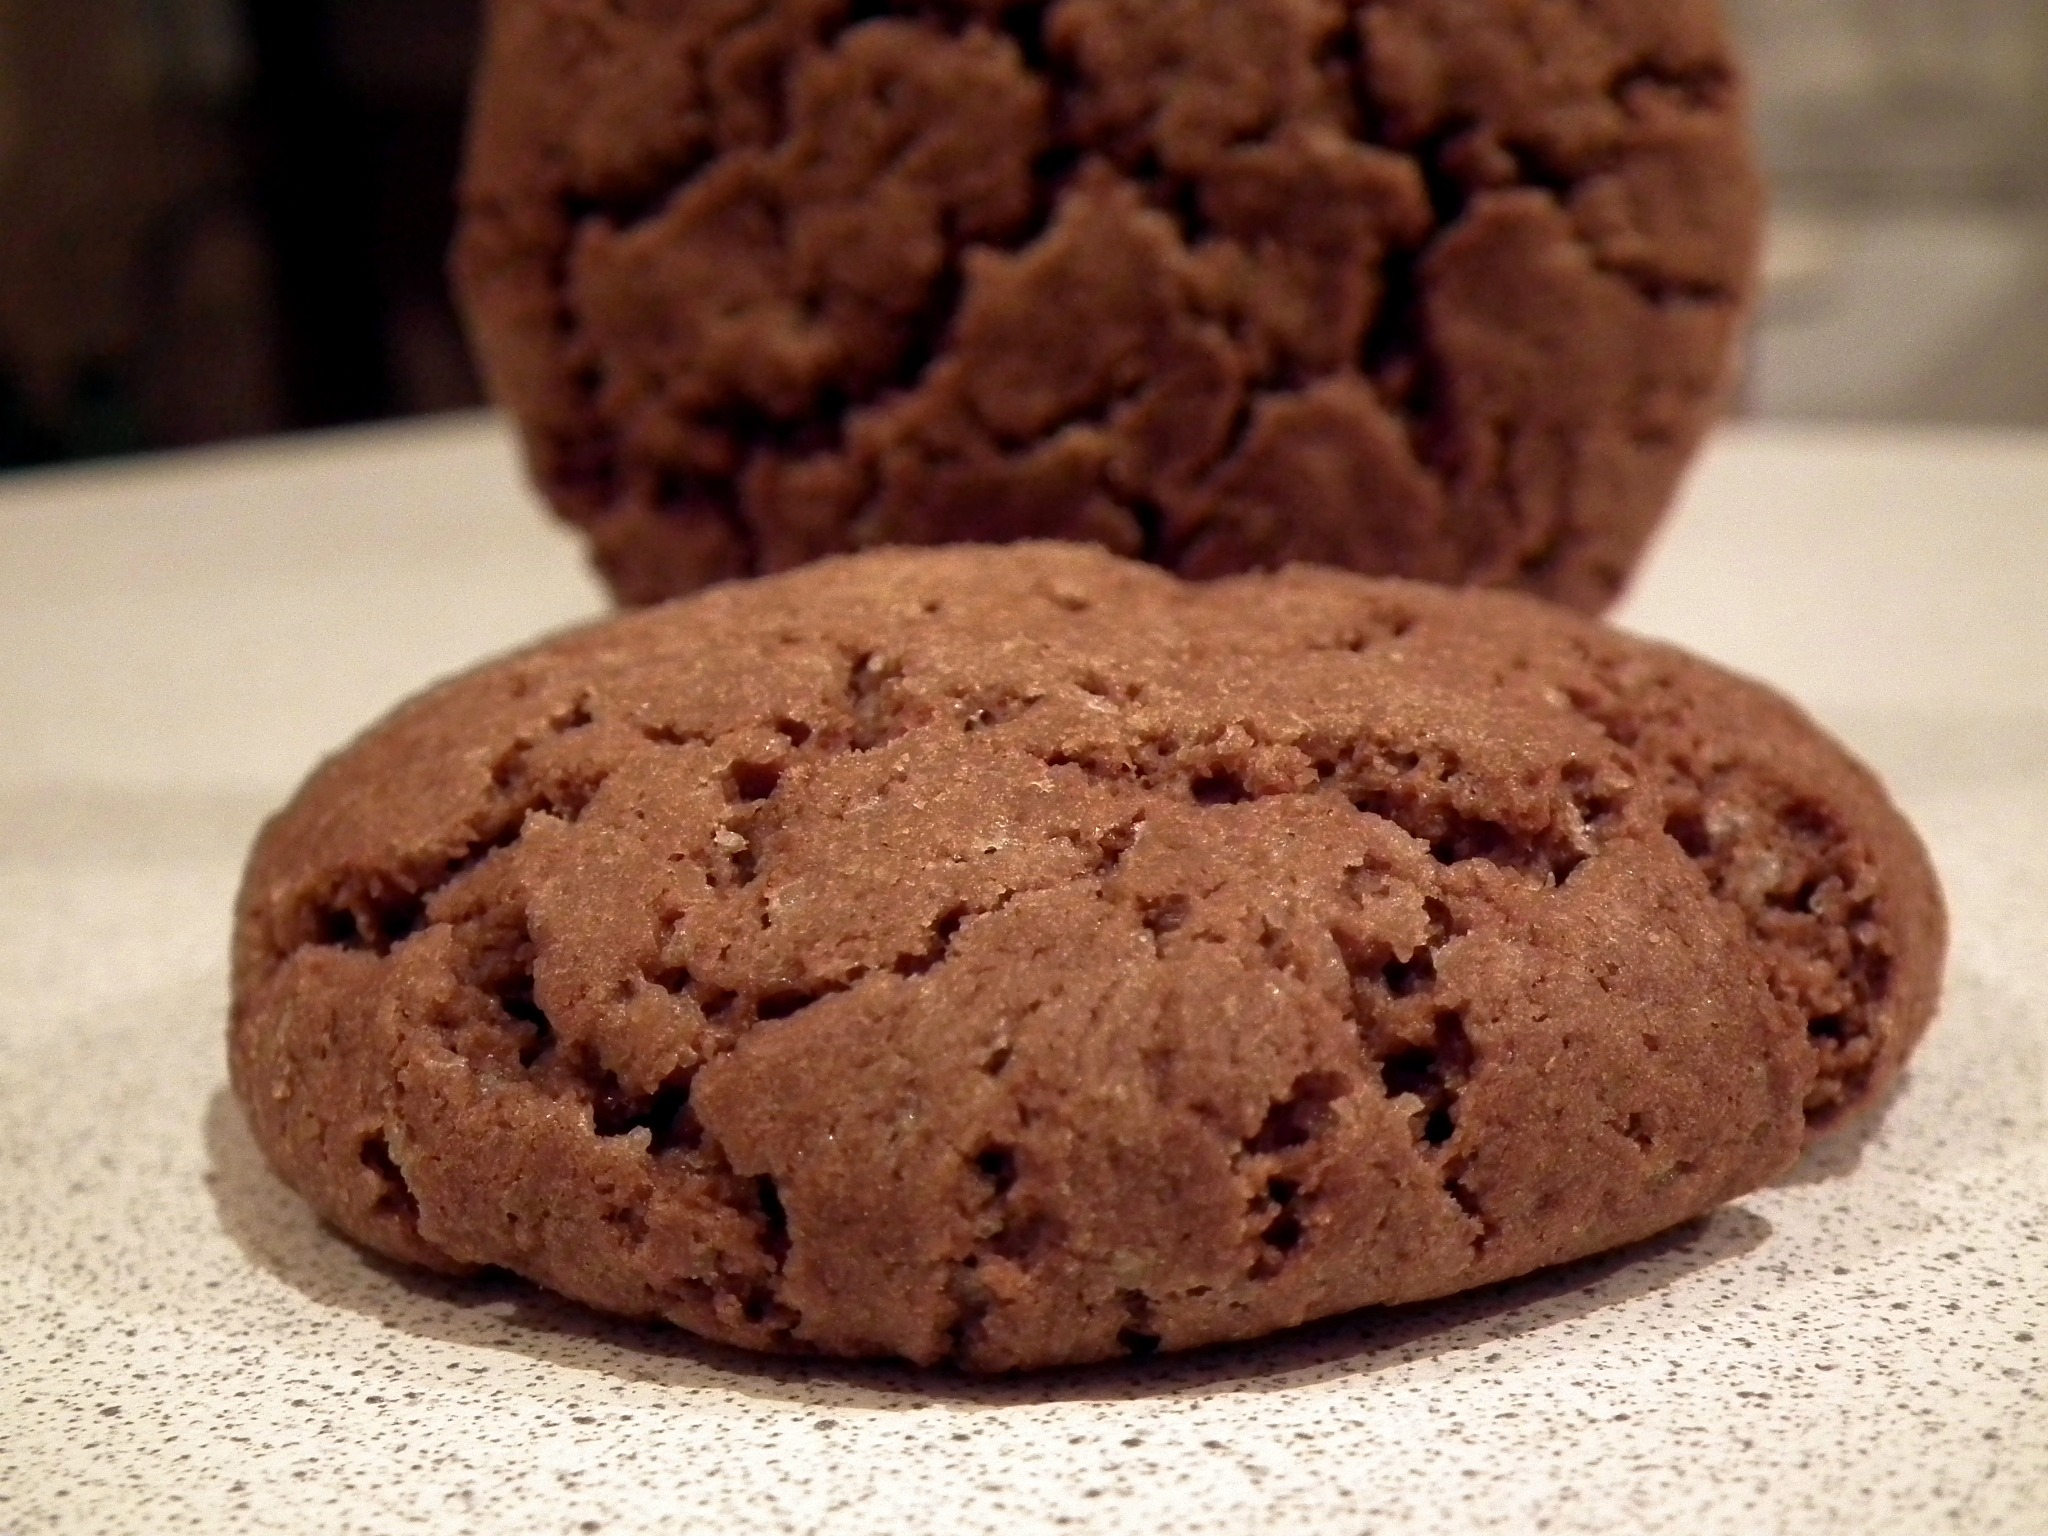
sweet, dish, food, produce, brown, kitchen, breakfast, baking, cookie, dessert, delicious, chocolate chip cookie, bake, cookies, nutrition, oven, fragrant, taste, confectionery, baked goods, useful, paste products, oatmeal cookies, snack food, cookies and crackers, chocolate truffle, chocolate brownie